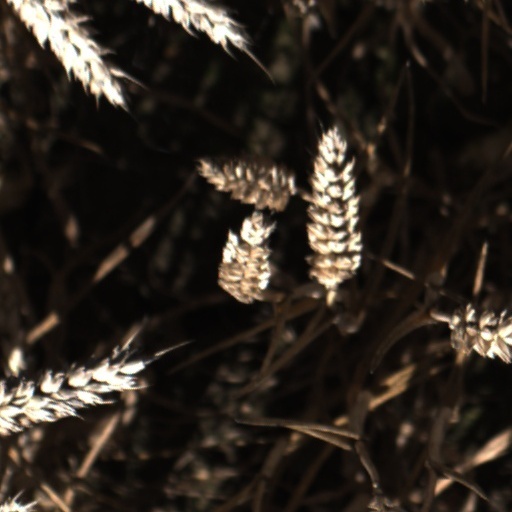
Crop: wheat